Venturi Fétish

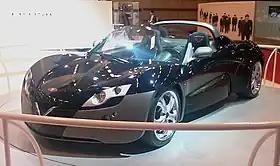

The Venturi Fétish was an early-2000s two-seater limited-production electric sports car. The car was built by Venturi in Monaco, and the design of the car was done by the Parisian designers Sacha Lakic. It holds the title of being the first electric sports car in history. It was first unveiled in 2002 and was sold for the first time in November 2004 in the Japanese market. Only 25 units have been produced. Production of the car was stopped in 2007, with a new version being launched in 2010.